Elna Mygdal

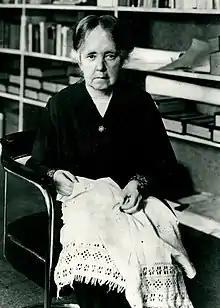
Mygdal,

Elna Mygdal (2 June 1868 – 1 February 1940) was a Danish textile artist, museum curator and writer. She is remembered in particular for her interest in Hedebo embroidery and for her collection of folk costumes and folk textiles. In 1930, she published the authoritative two-volume "Amagerdragter: Vævninger og Syninger" on the history of costumes and textiles from Amager, an island adjacent to Copenhagen.